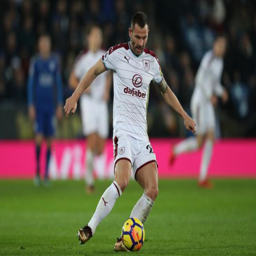
football player had another solid game for a city